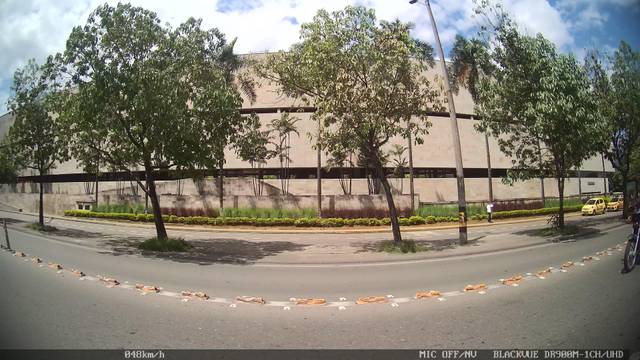
Region: Colombia
Coordinates: 6.244, -75.575